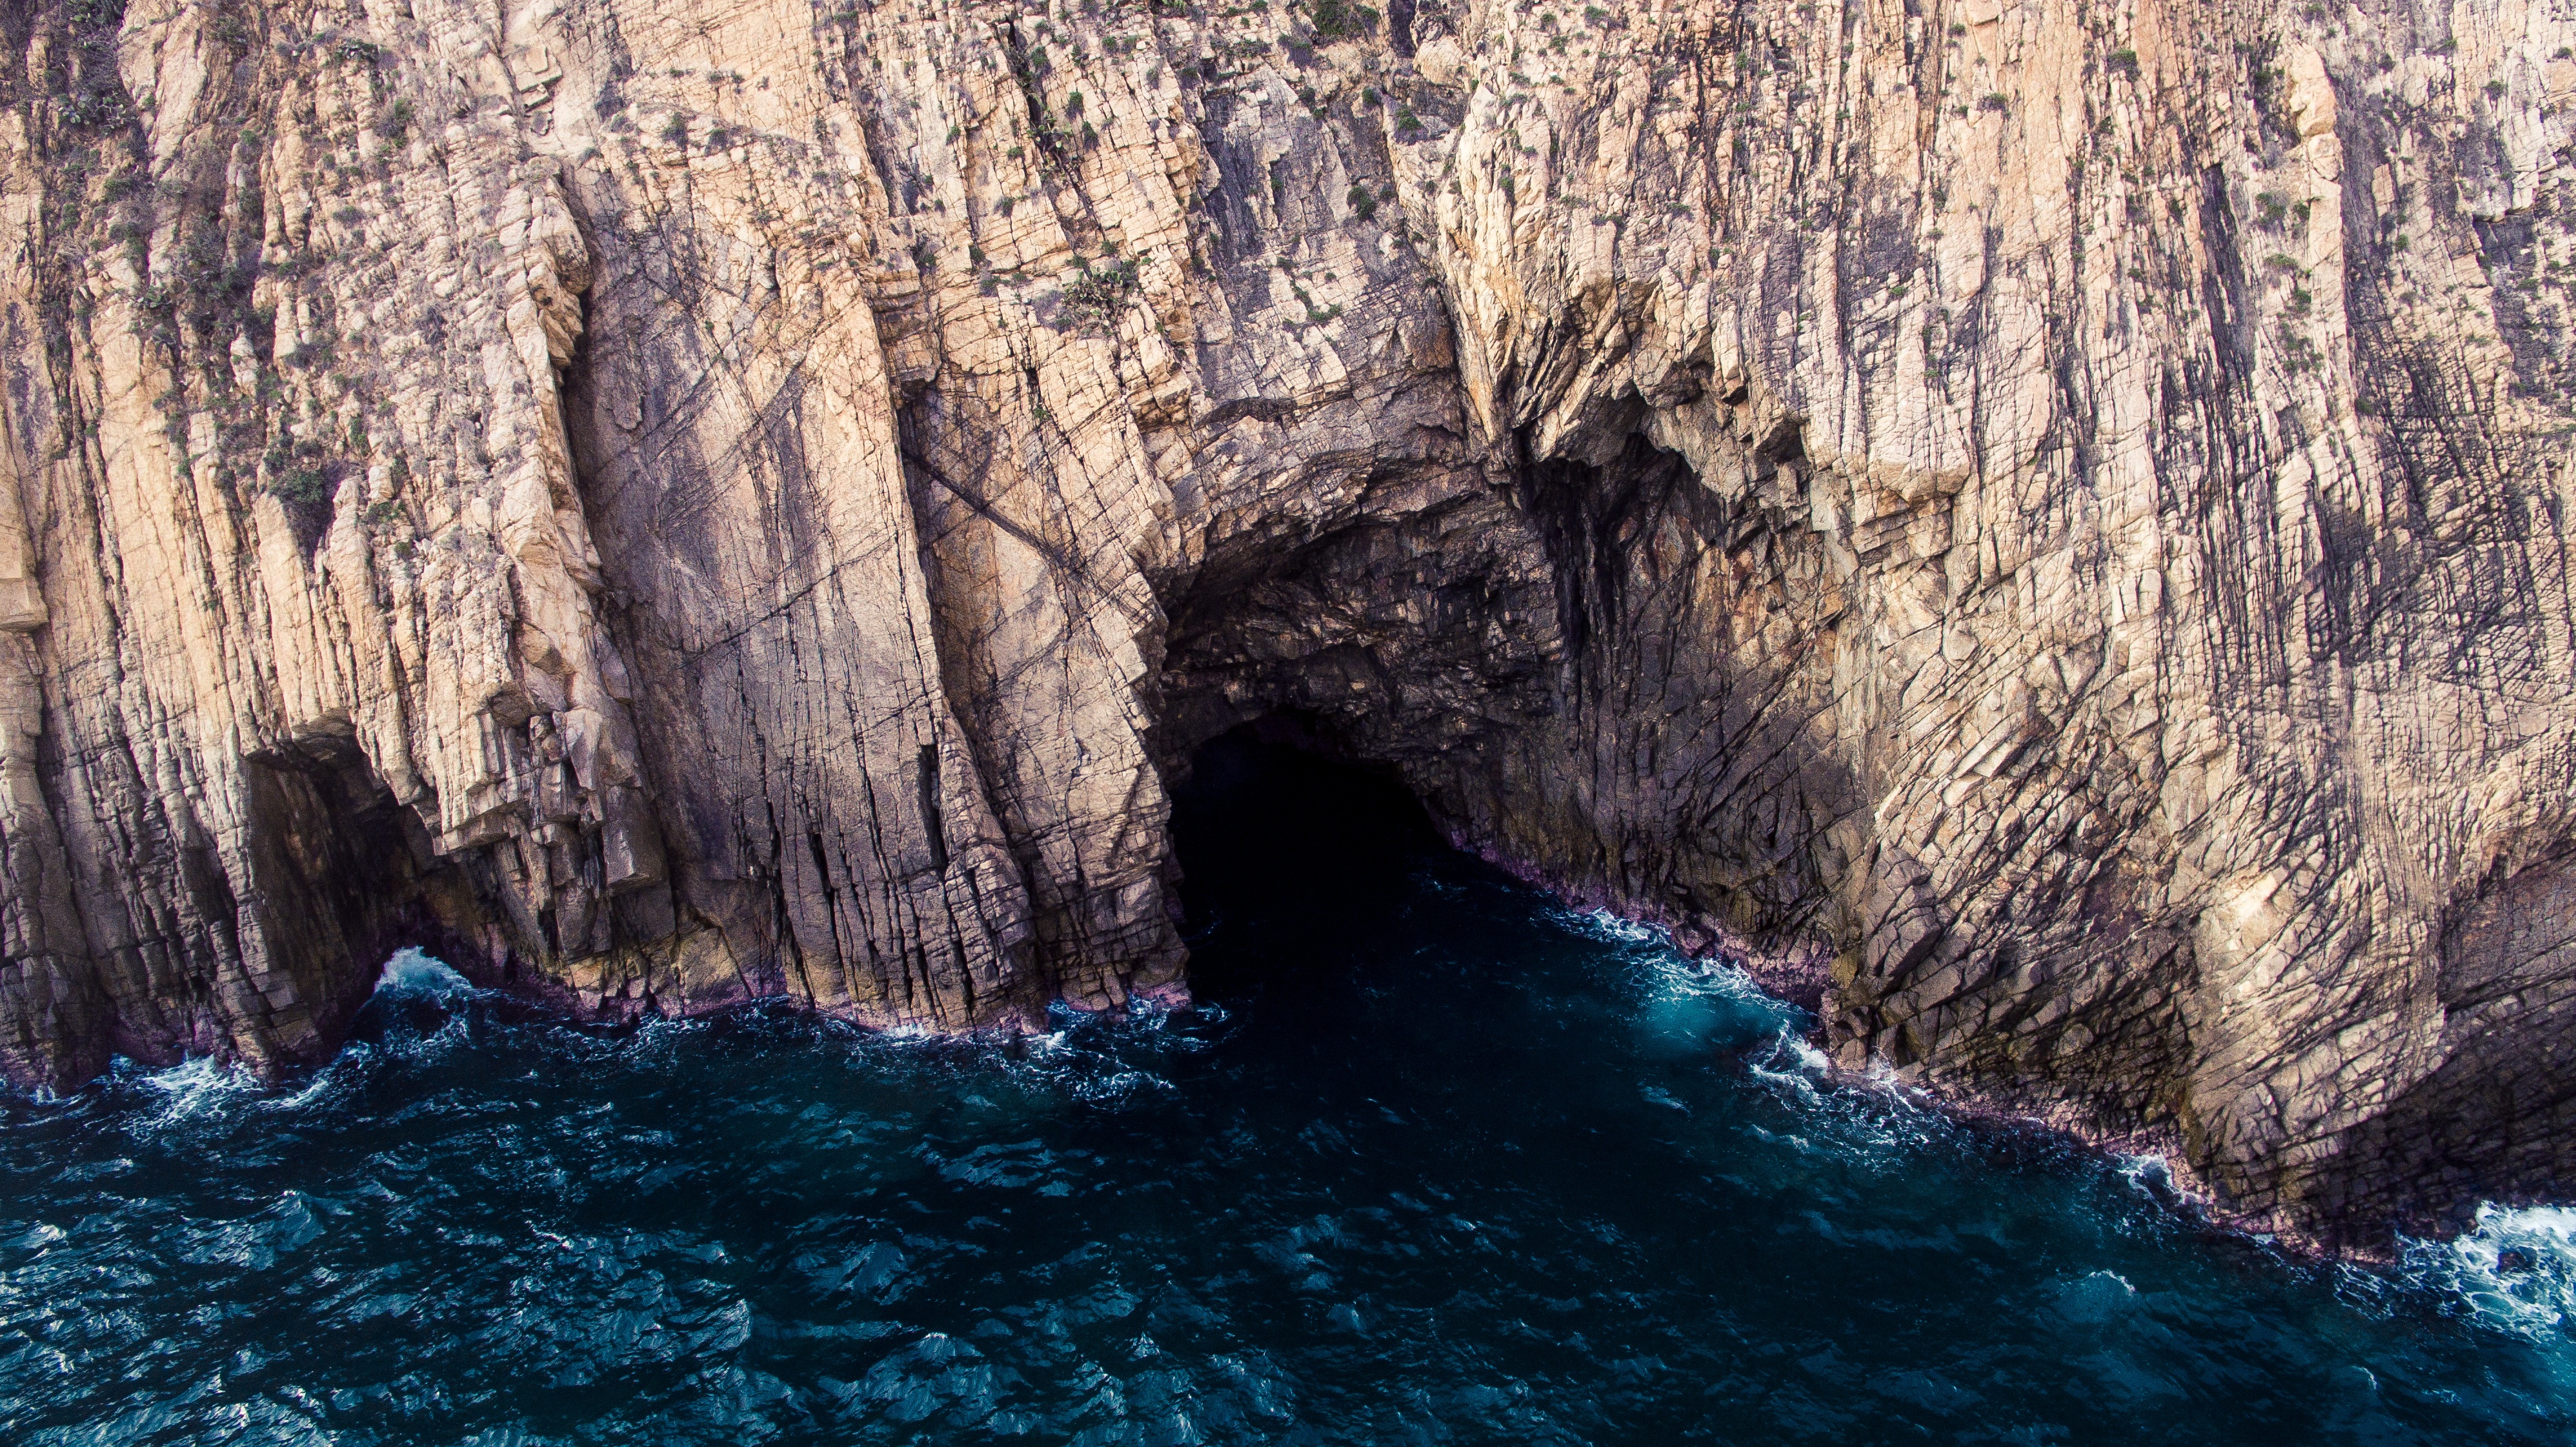
formation, cave, geology, caving, landform, sea cave, geographical feature, pit cave